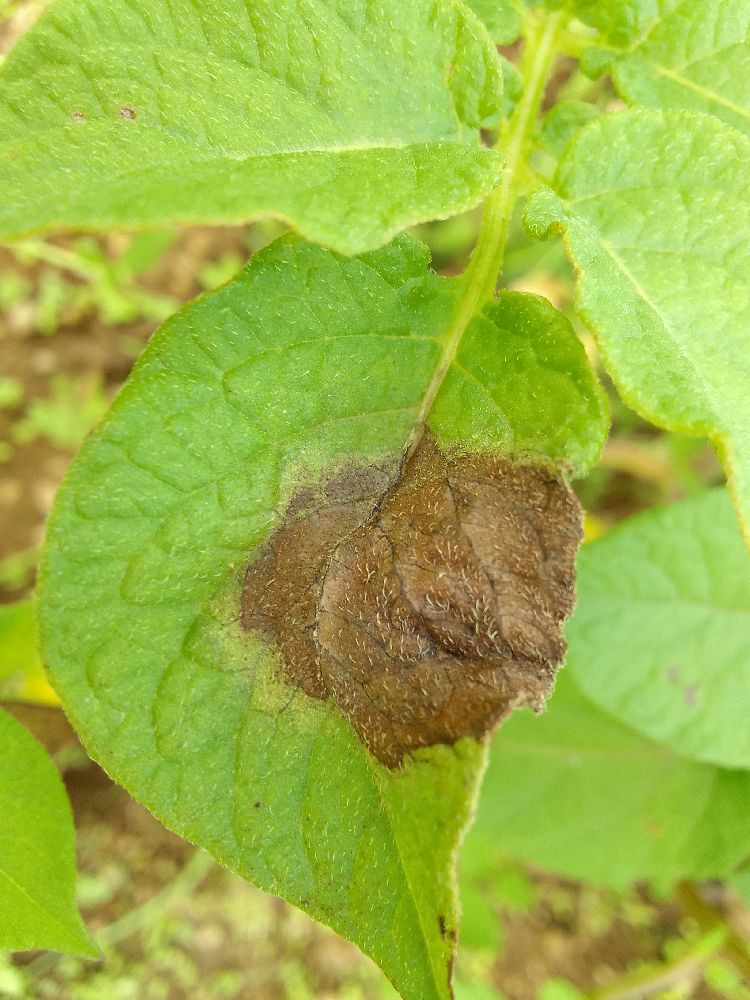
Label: Late blight